Tobias Smollett

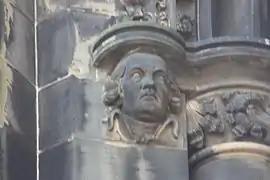
Tobias Smollett as depicted on the Scott Monument

Tobias George Smollett (bapt. 19 March 1721 – 17 September 1771) was a Scottish writer and surgeon. He was best known for writing picaresque novels such as "The Adventures of Roderick Random" (1748), "The Adventures of Peregrine Pickle" (1751) and "The Expedition of Humphry Clinker" (1771), which influenced later generations of British novelists, including Charles Dickens. His novels were liberally altered by contemporary printers; an authoritative edition of each was edited by Dr O. M. Brack Jr and others.